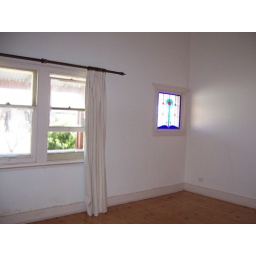
Another stained glass window, this one in the lounge room.